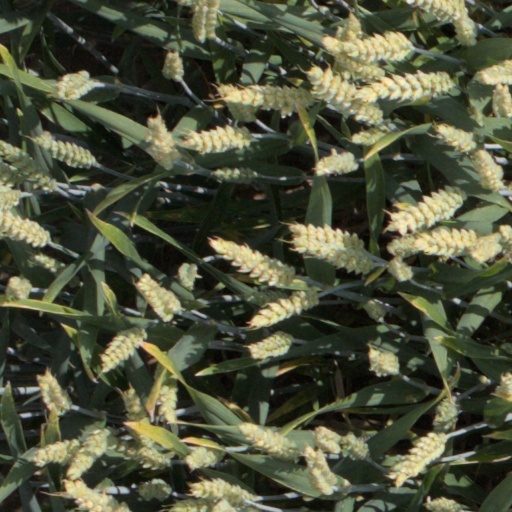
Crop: wheat